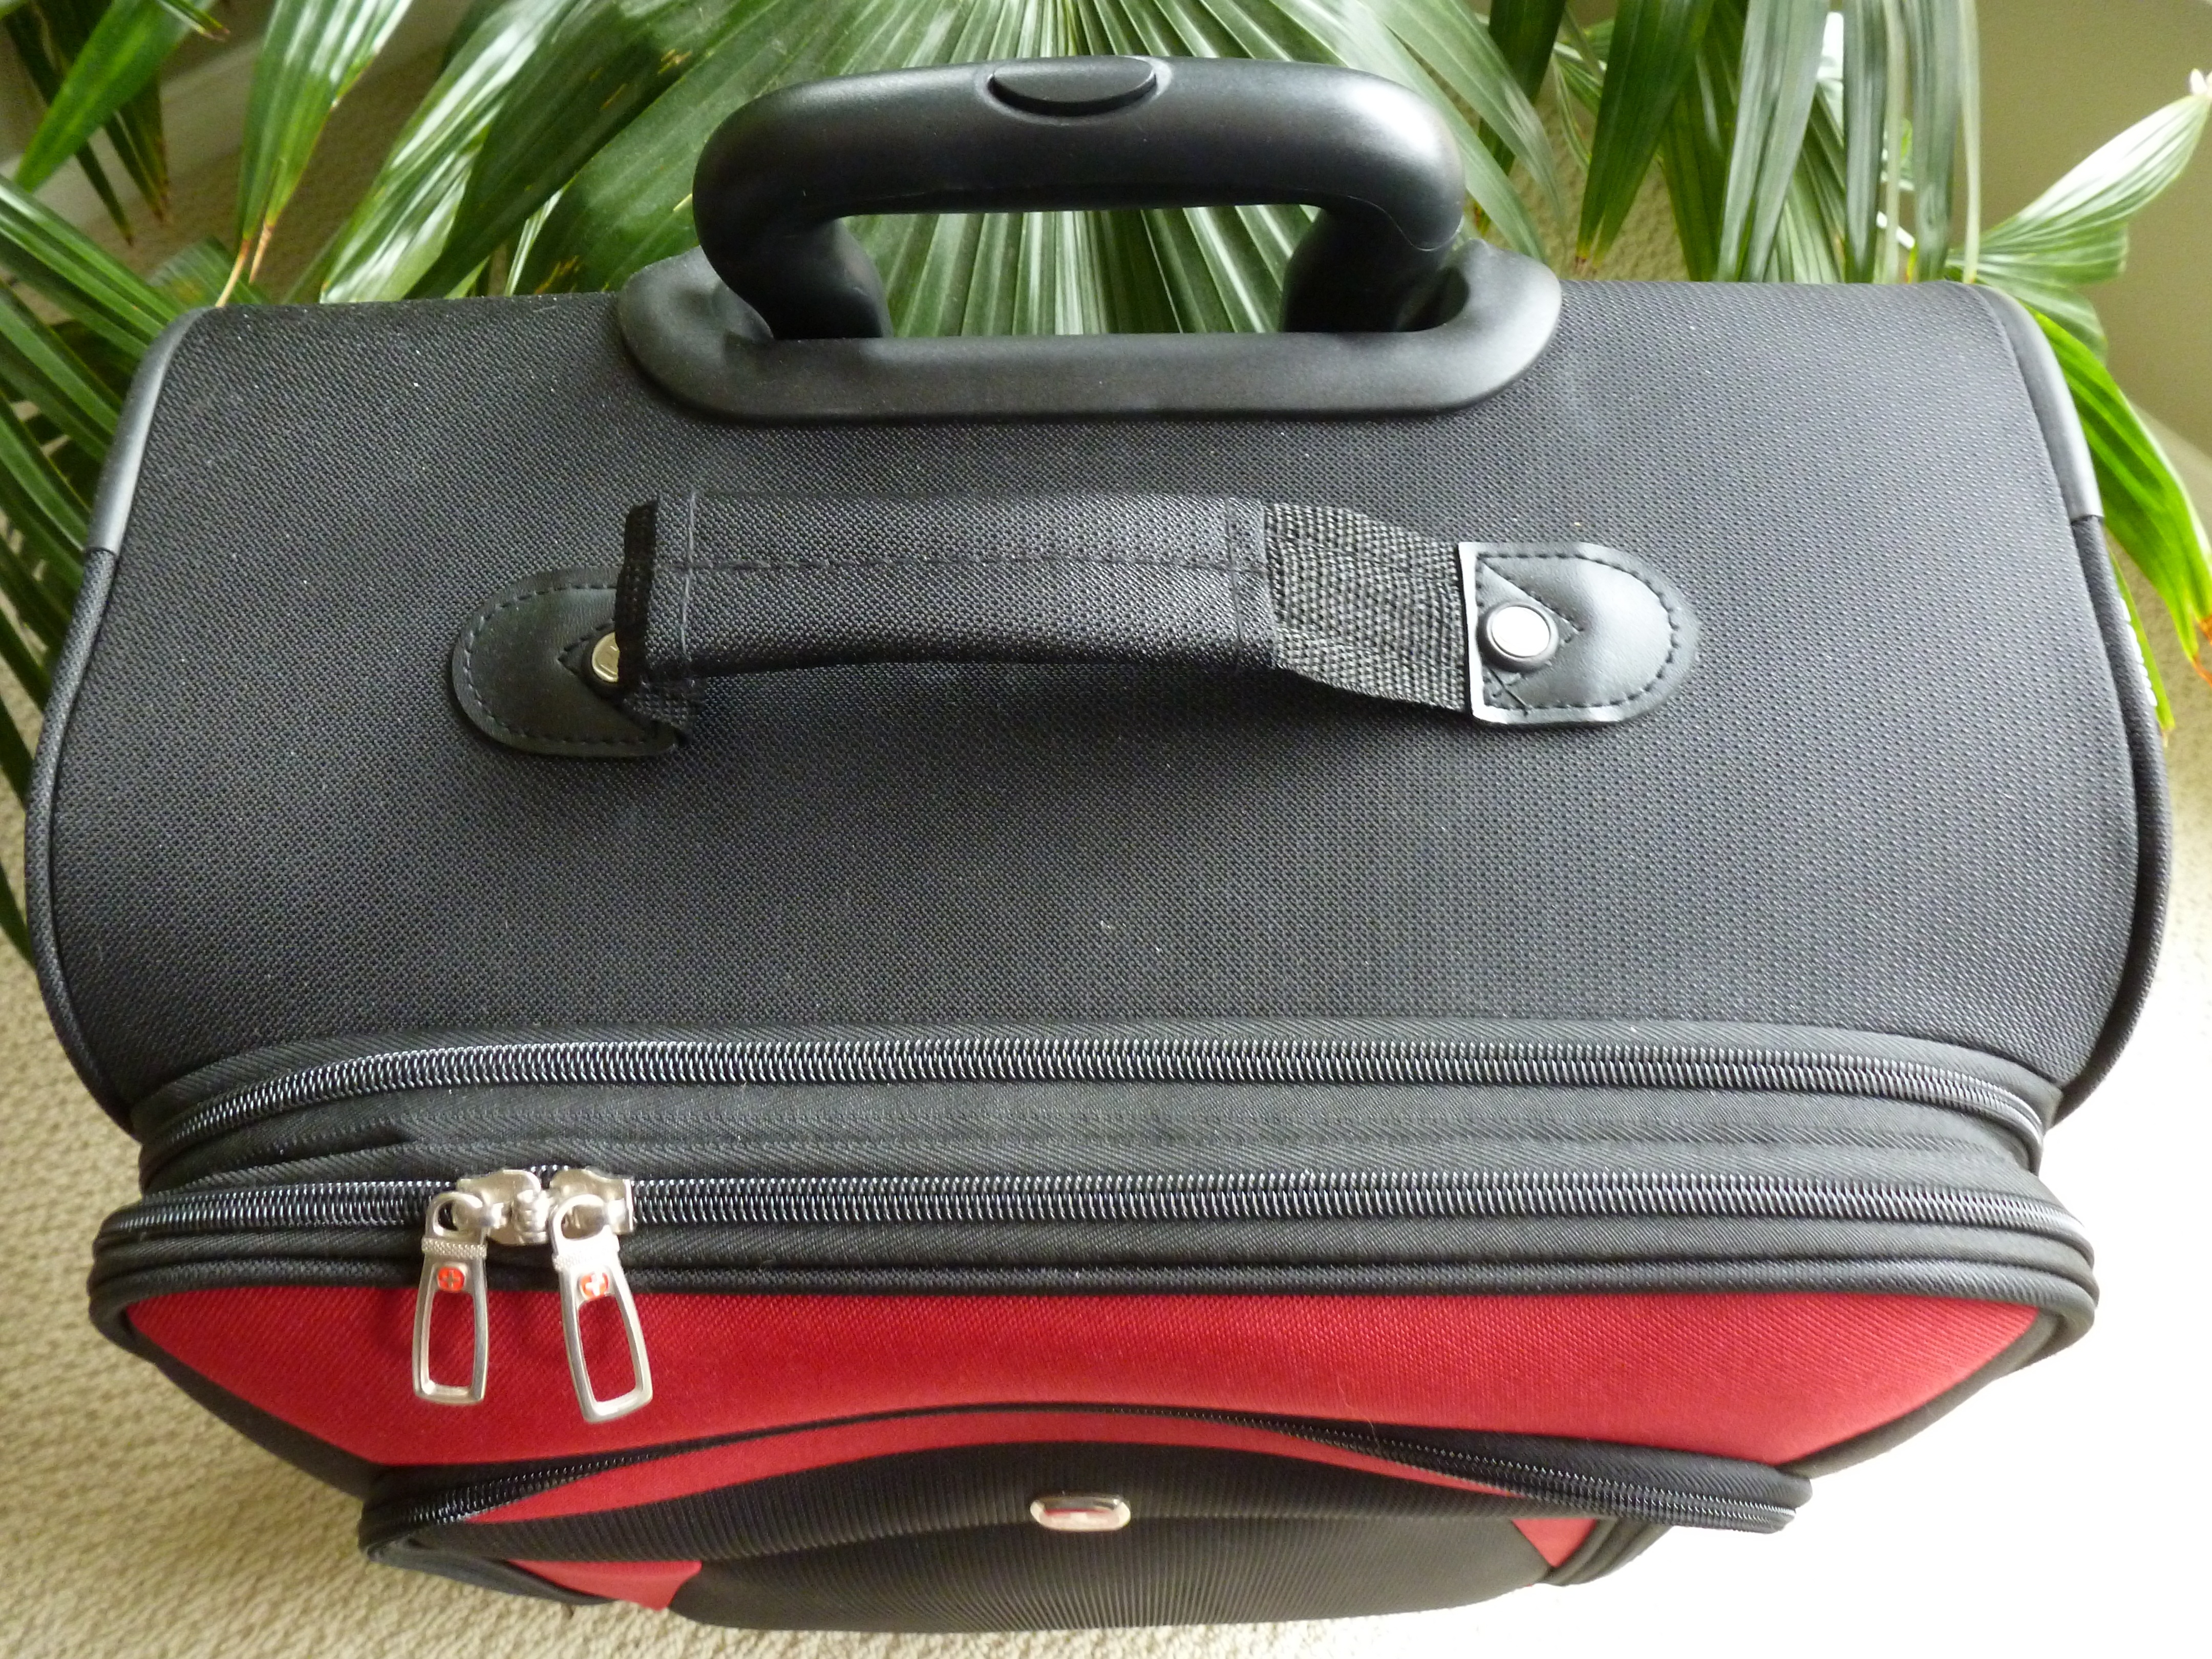
travel, bag, luggage, handbag, handle, upright, suitcase, compartment, baggage, zip